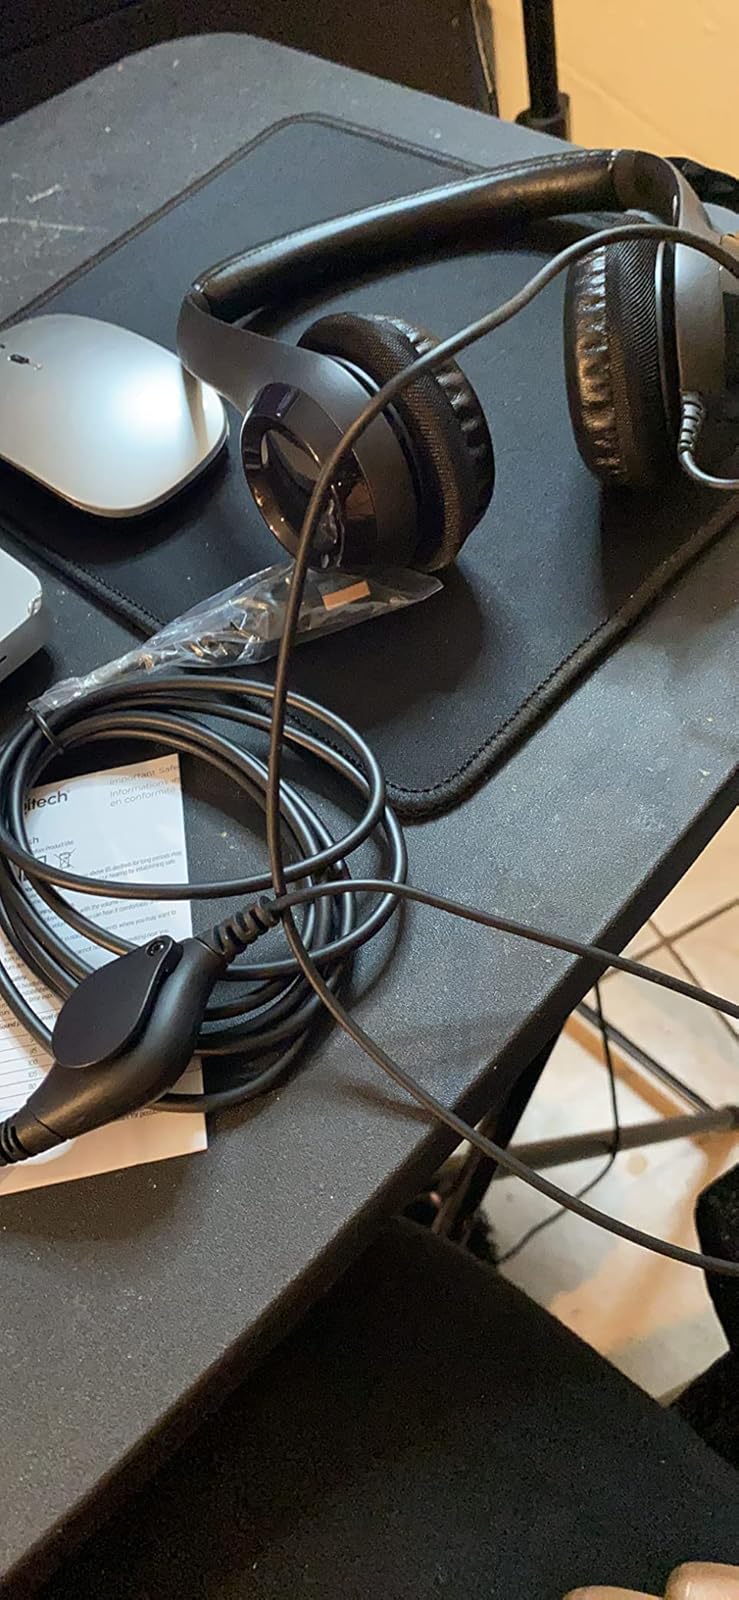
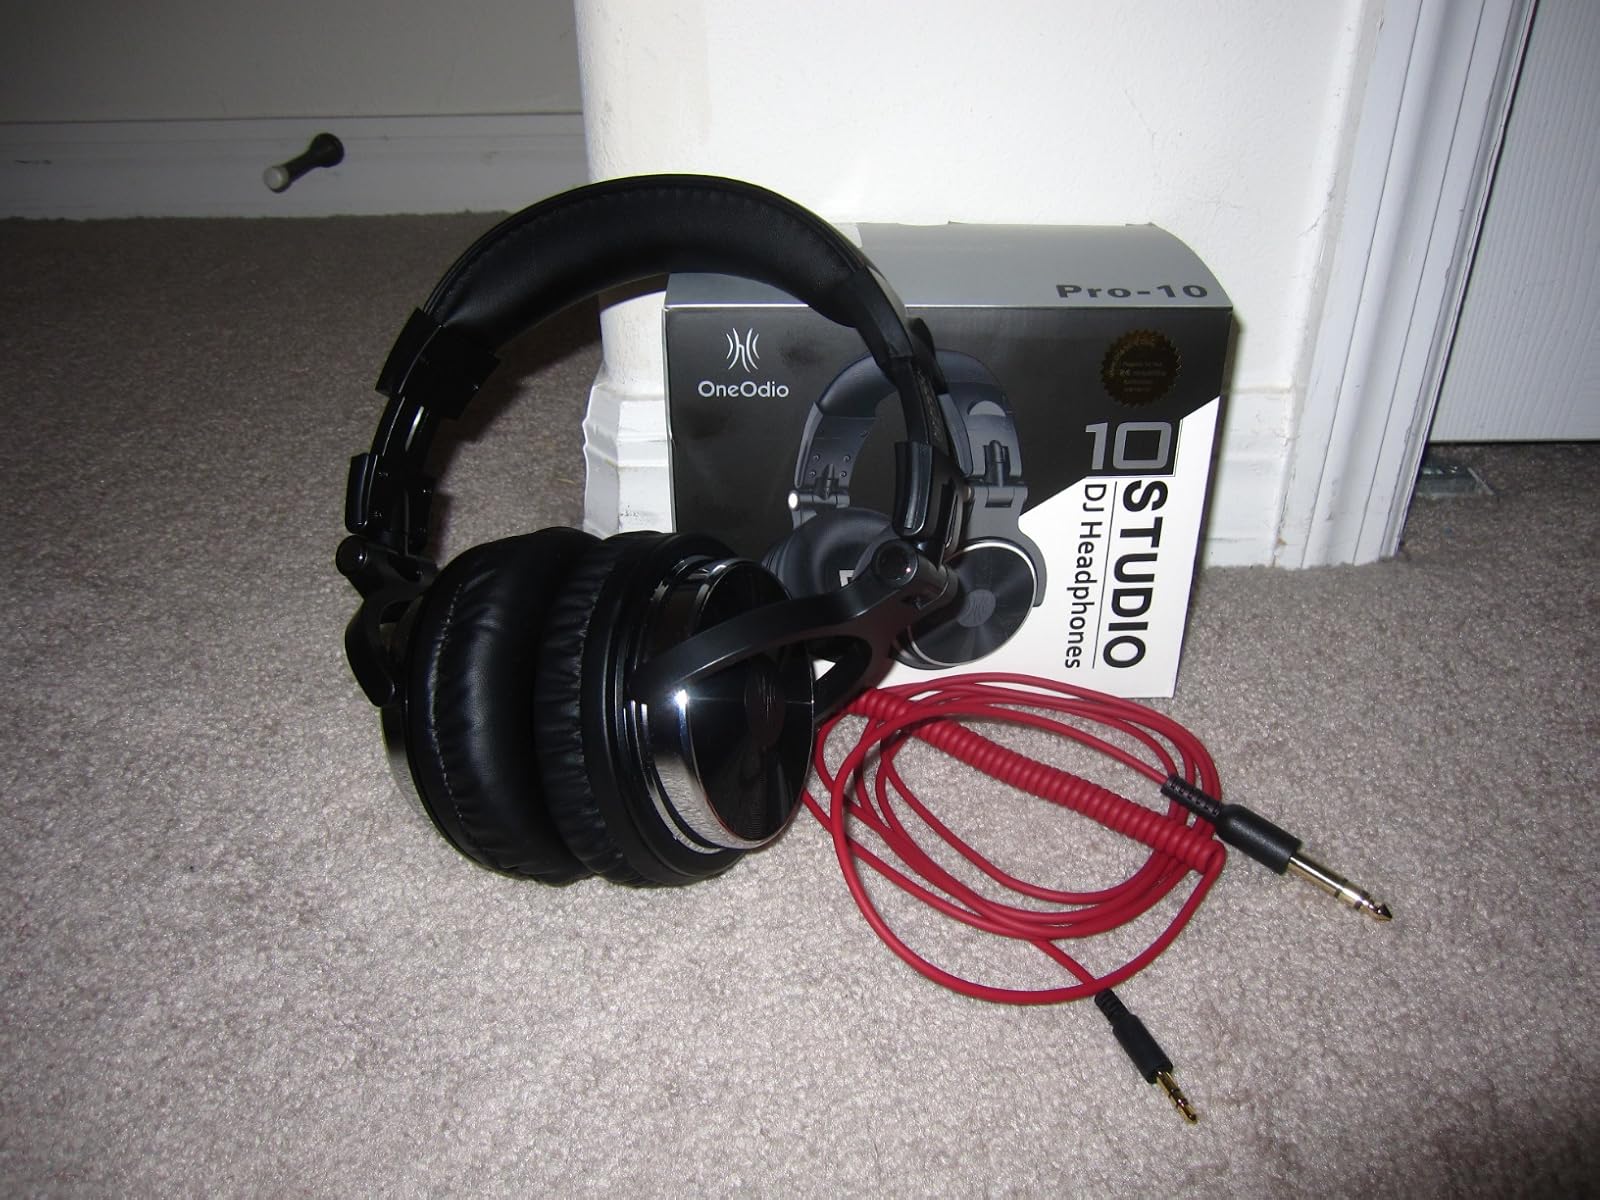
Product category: headphones
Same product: no